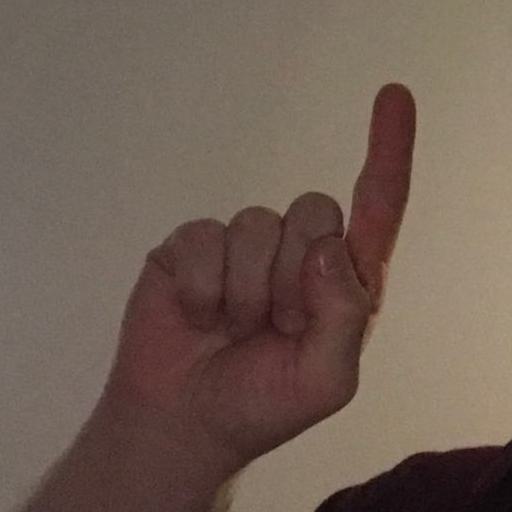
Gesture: one